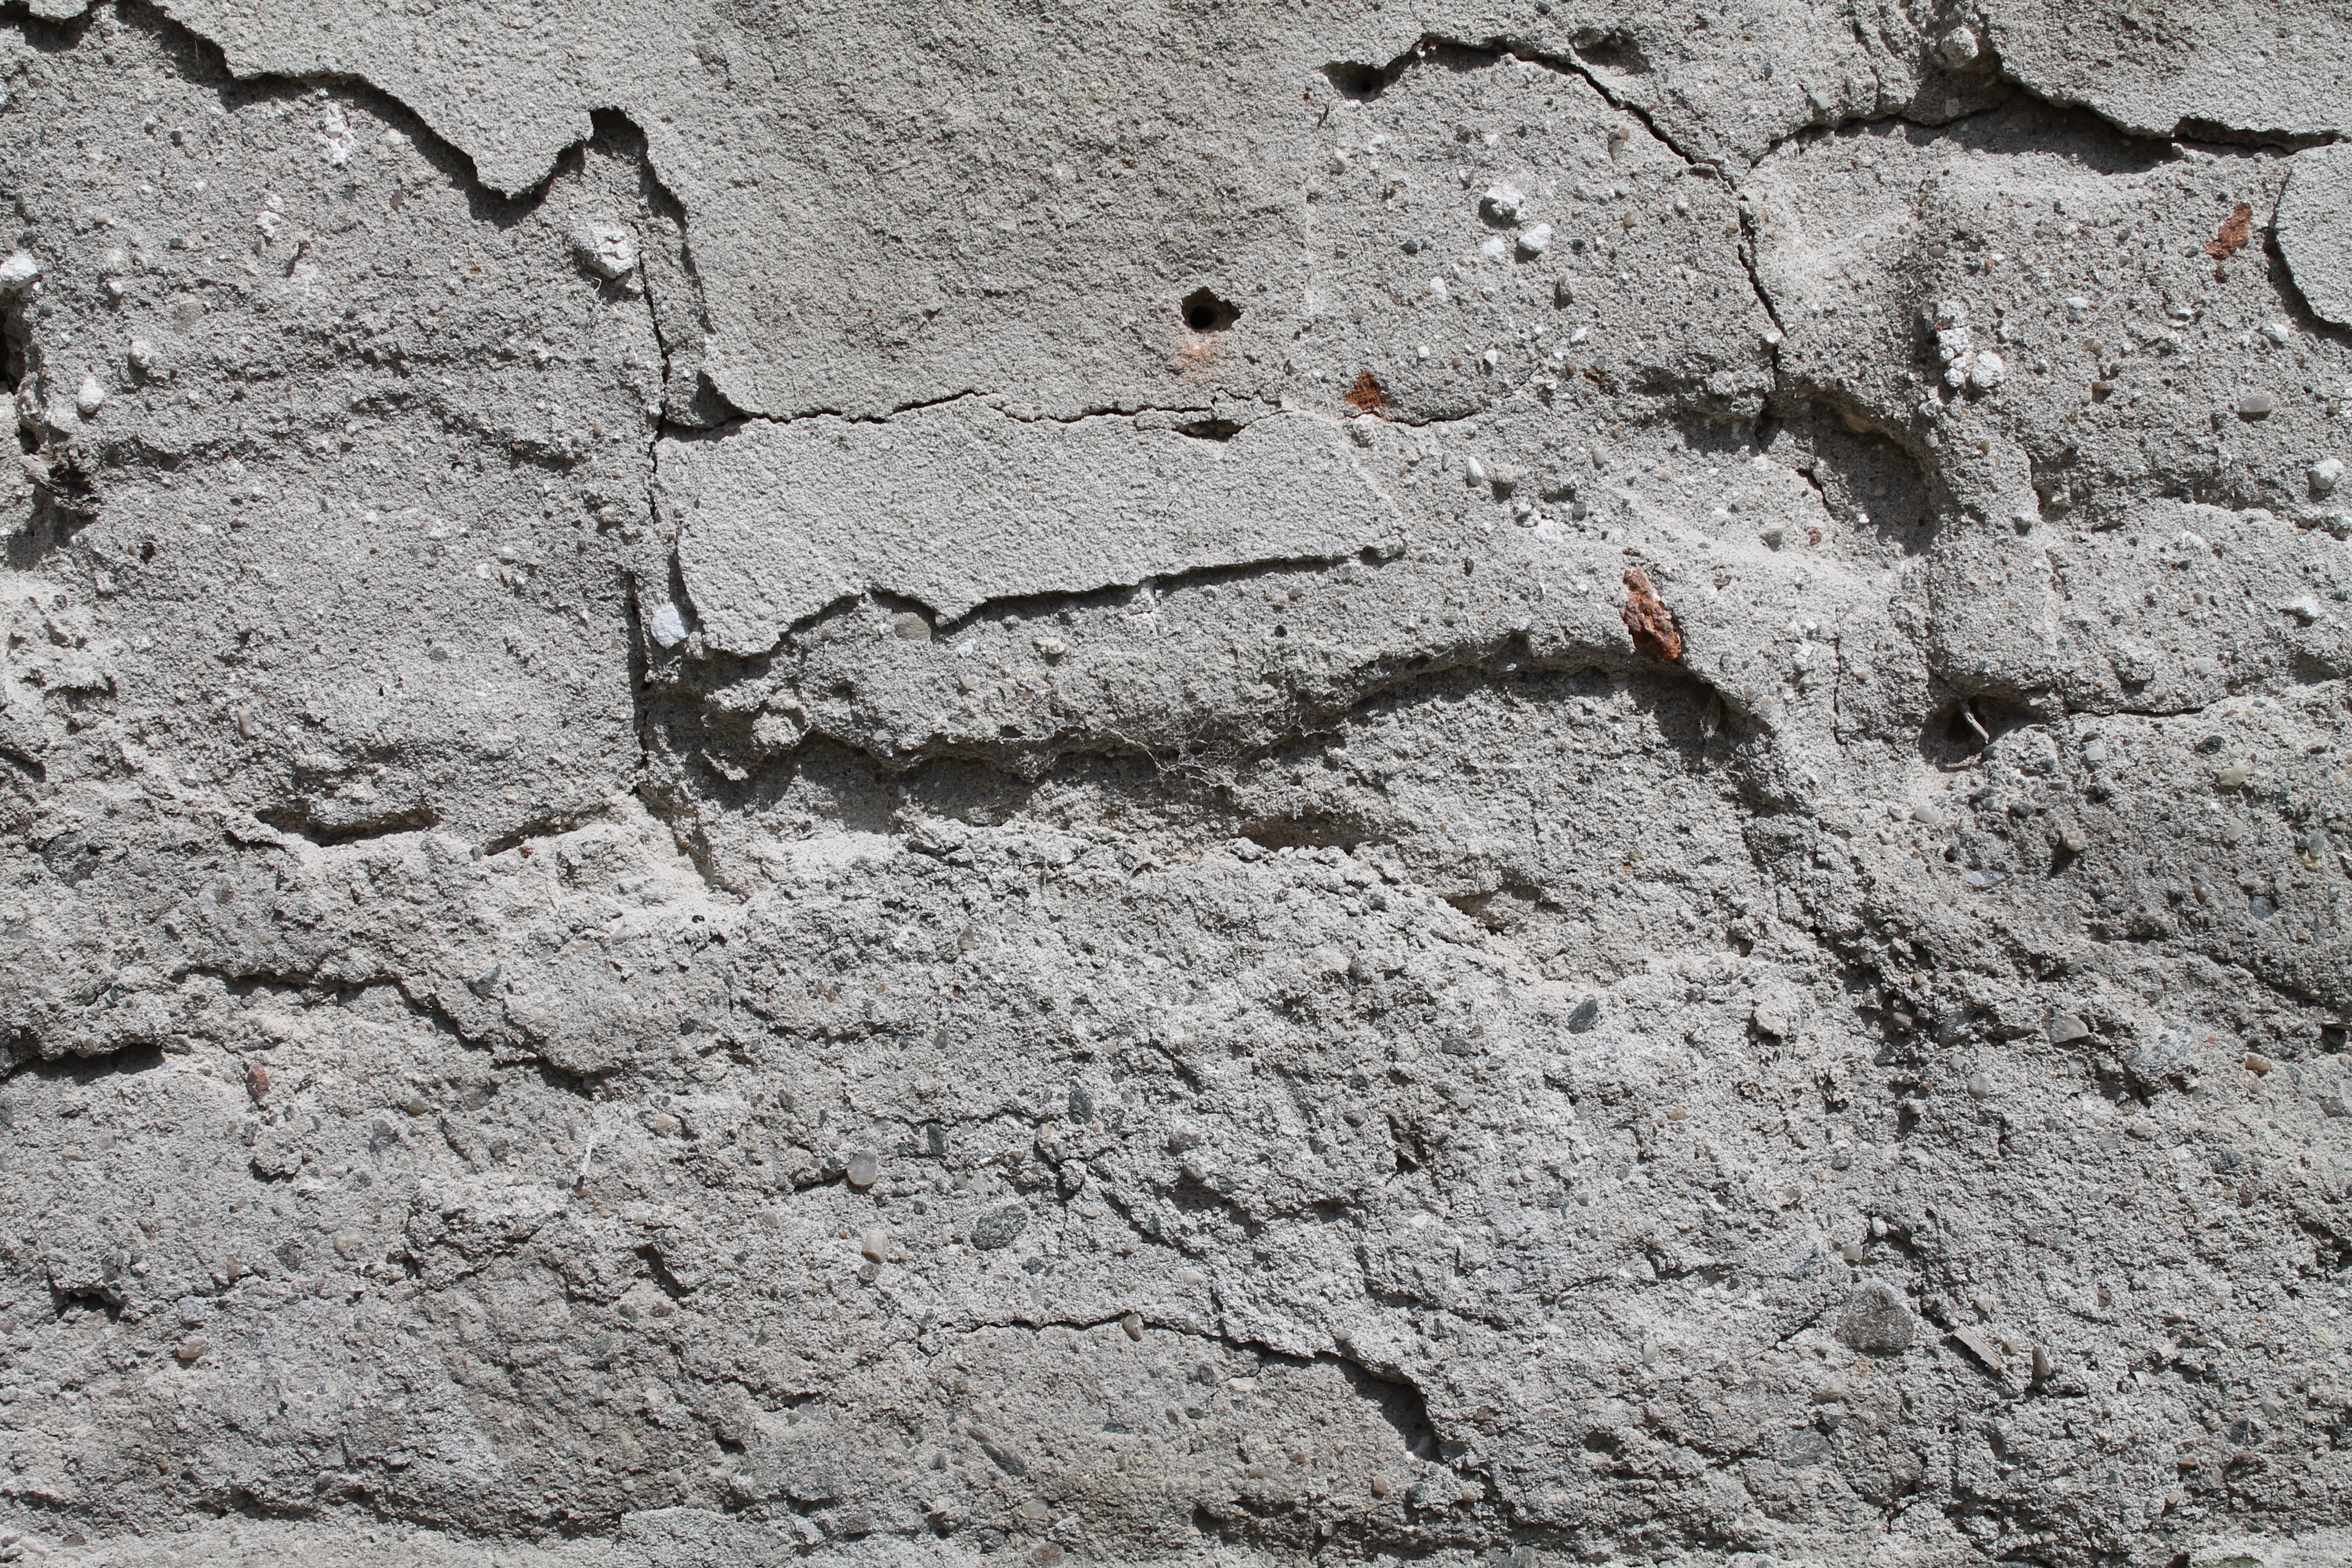
rock, texture, wall, asphalt, soil, stone wall, material, rubble, background, geology, cement, road surface, cement wall texture, geological phenomenon